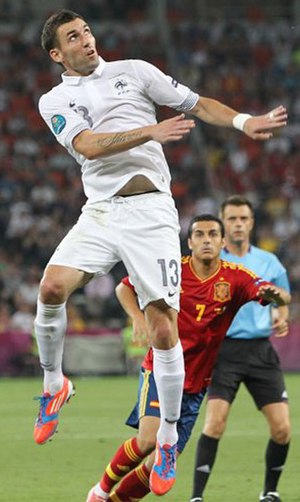
Anthony Réveillère
Anthony Réveillère er en fransk tidligere fodboldspiller, der spillede som højre back. Han spillede gennem karrieren for blandt andet Olympique Lyon, Valencia CF og Napoli.